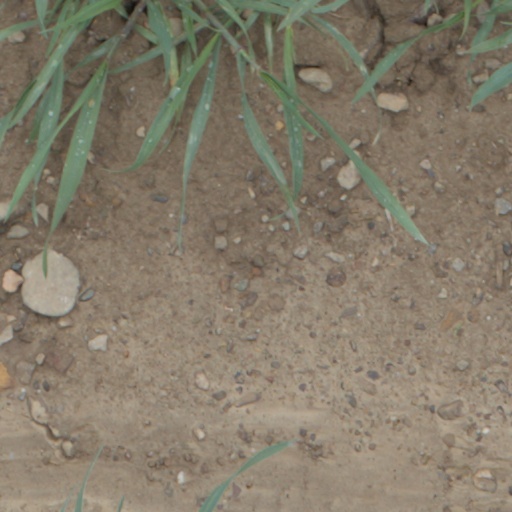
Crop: wheat